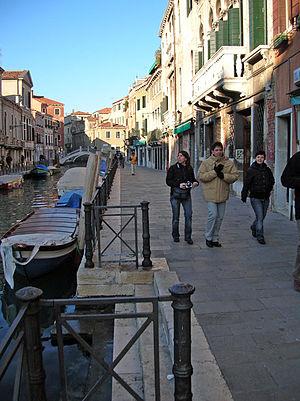
Le rio del Gaffaro est un canal de Venise faisant limite entre les sestiere de Santa Croce et de Dorsoduro.
Fondamenta est le nom donné, à Venise, à une voie piétonne, de quelconque largeur et plus élevée que le rio ou le canal qu'elle longe.